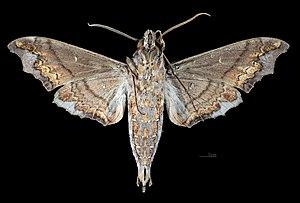
Hemeroplanes longistriga est une espèce de lépidoptères de la famille des Sphingidae, sous-famille des Macroglossinae, de la tribu des Dilophonotini et du genre Hemeroplanes. C'est l'espèce type pour le genre.